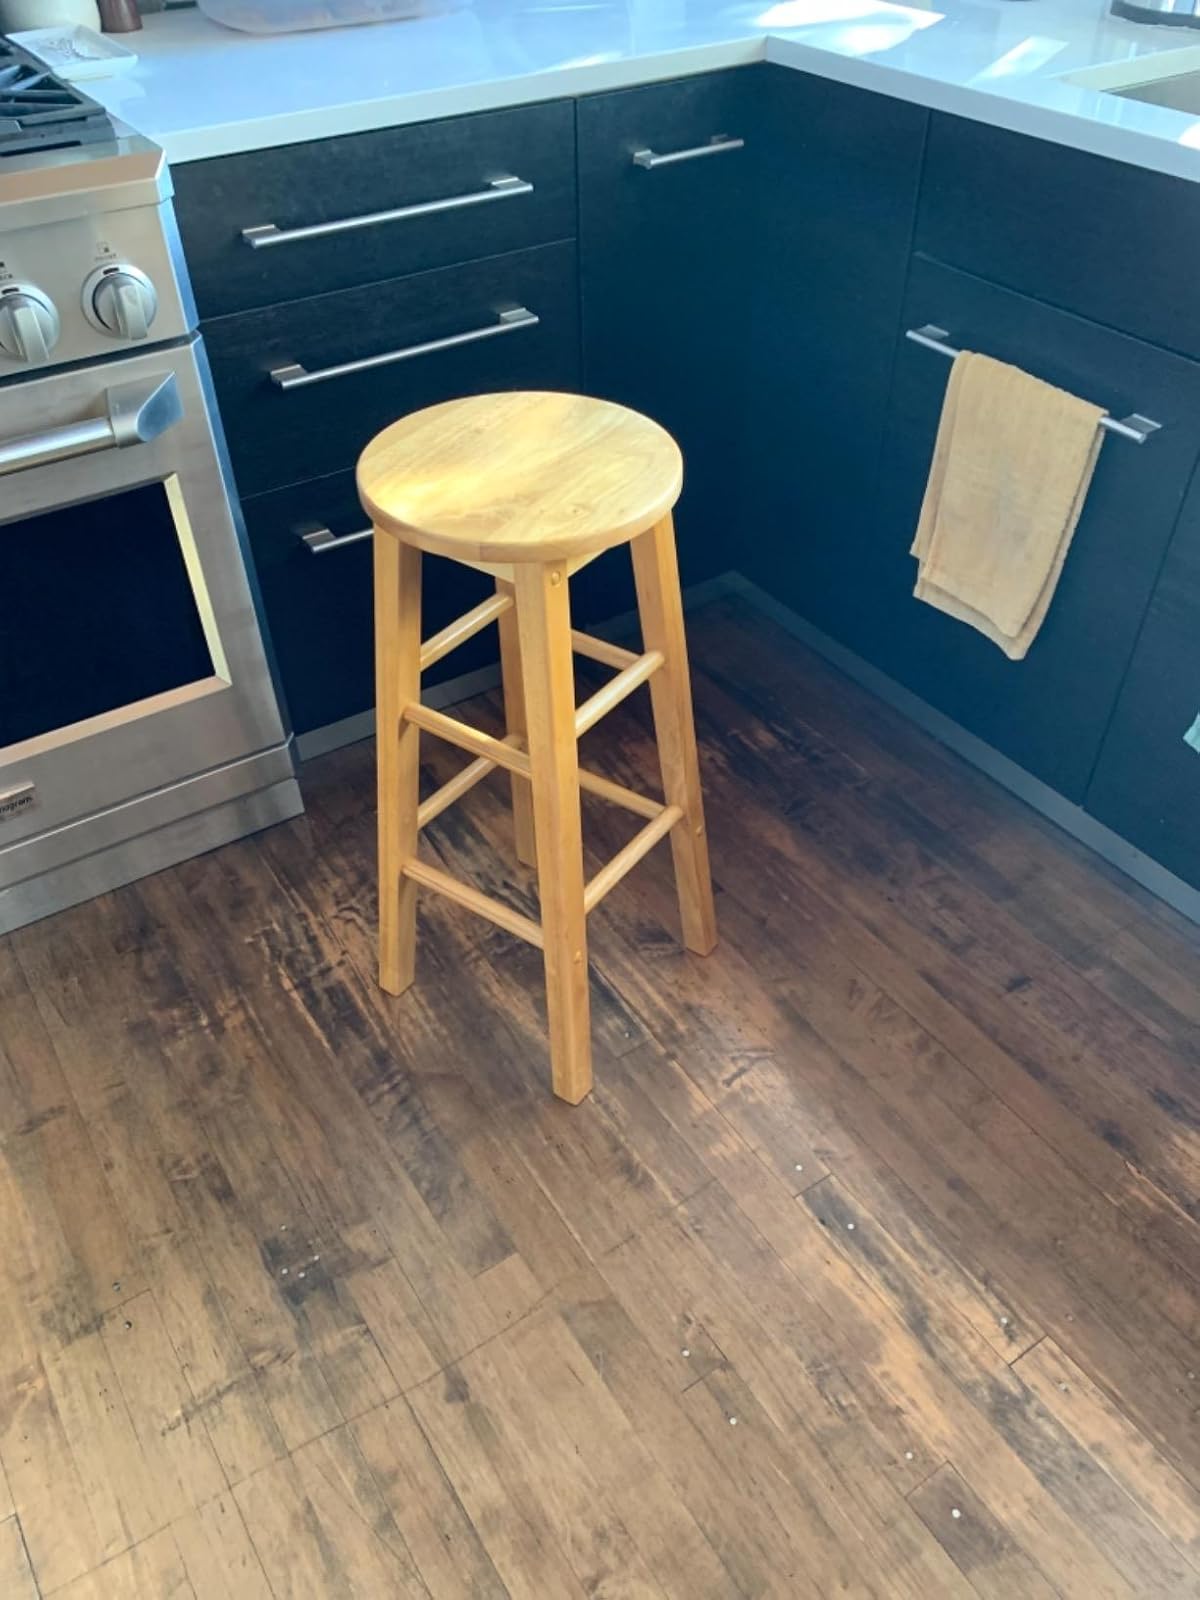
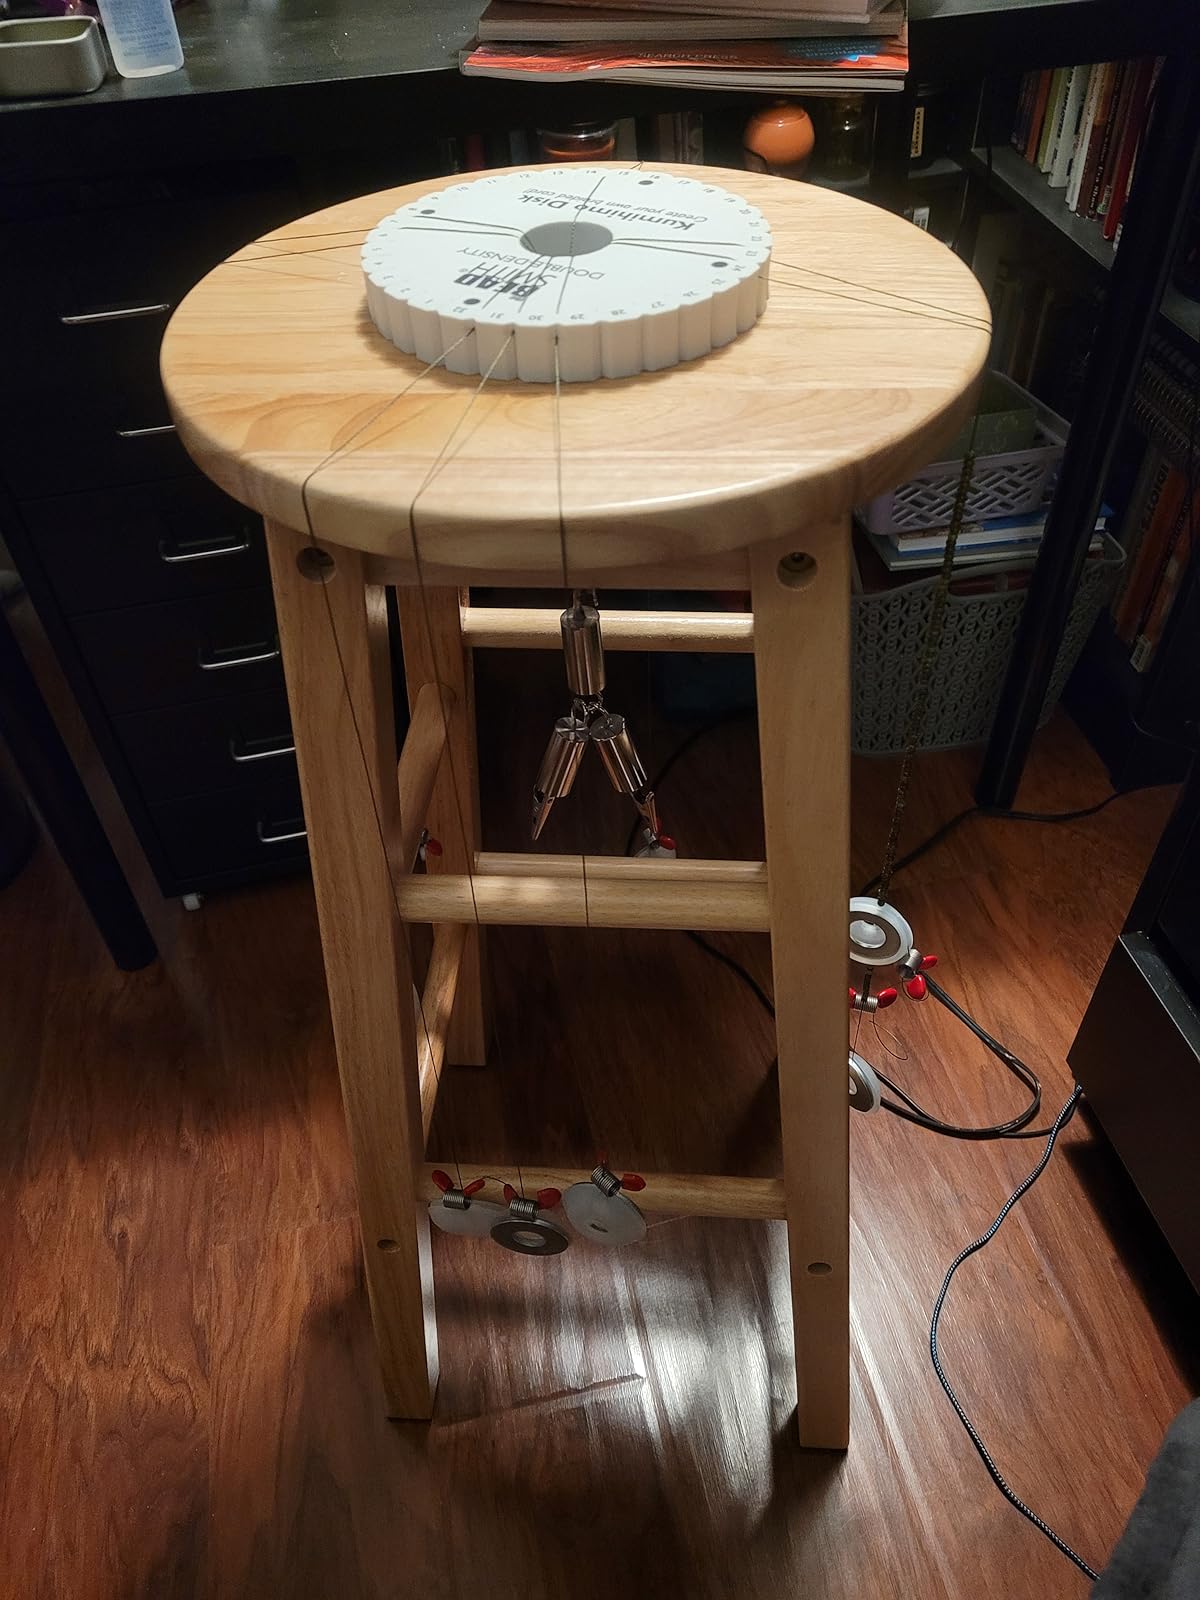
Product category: stool
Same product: yes